Munster Senior Football Championship

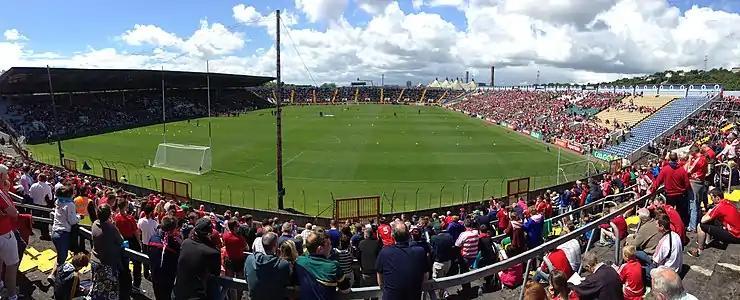
View from the Blackrock End terrace of the old Páirc Uí Chaoimh during the 2014 Munster final between Cork and Kerry

At the end of the Munster SFC final, the winning team is presented with a trophy. The Munster Cup is held by the winning team until the following year's final. Traditionally, the presentation is made at a special rostrum in the stand where GAA and political dignitaries and special guests view the match.